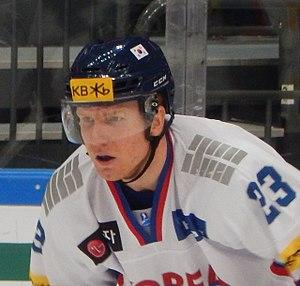
Eric Regan est un joueur professionnel canadien de hockey sur glace naturalisé sud-coréen.